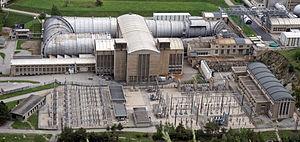
Modane est une commune française située dans le département de la Savoie, en région Auvergne-Rhône-Alpes.